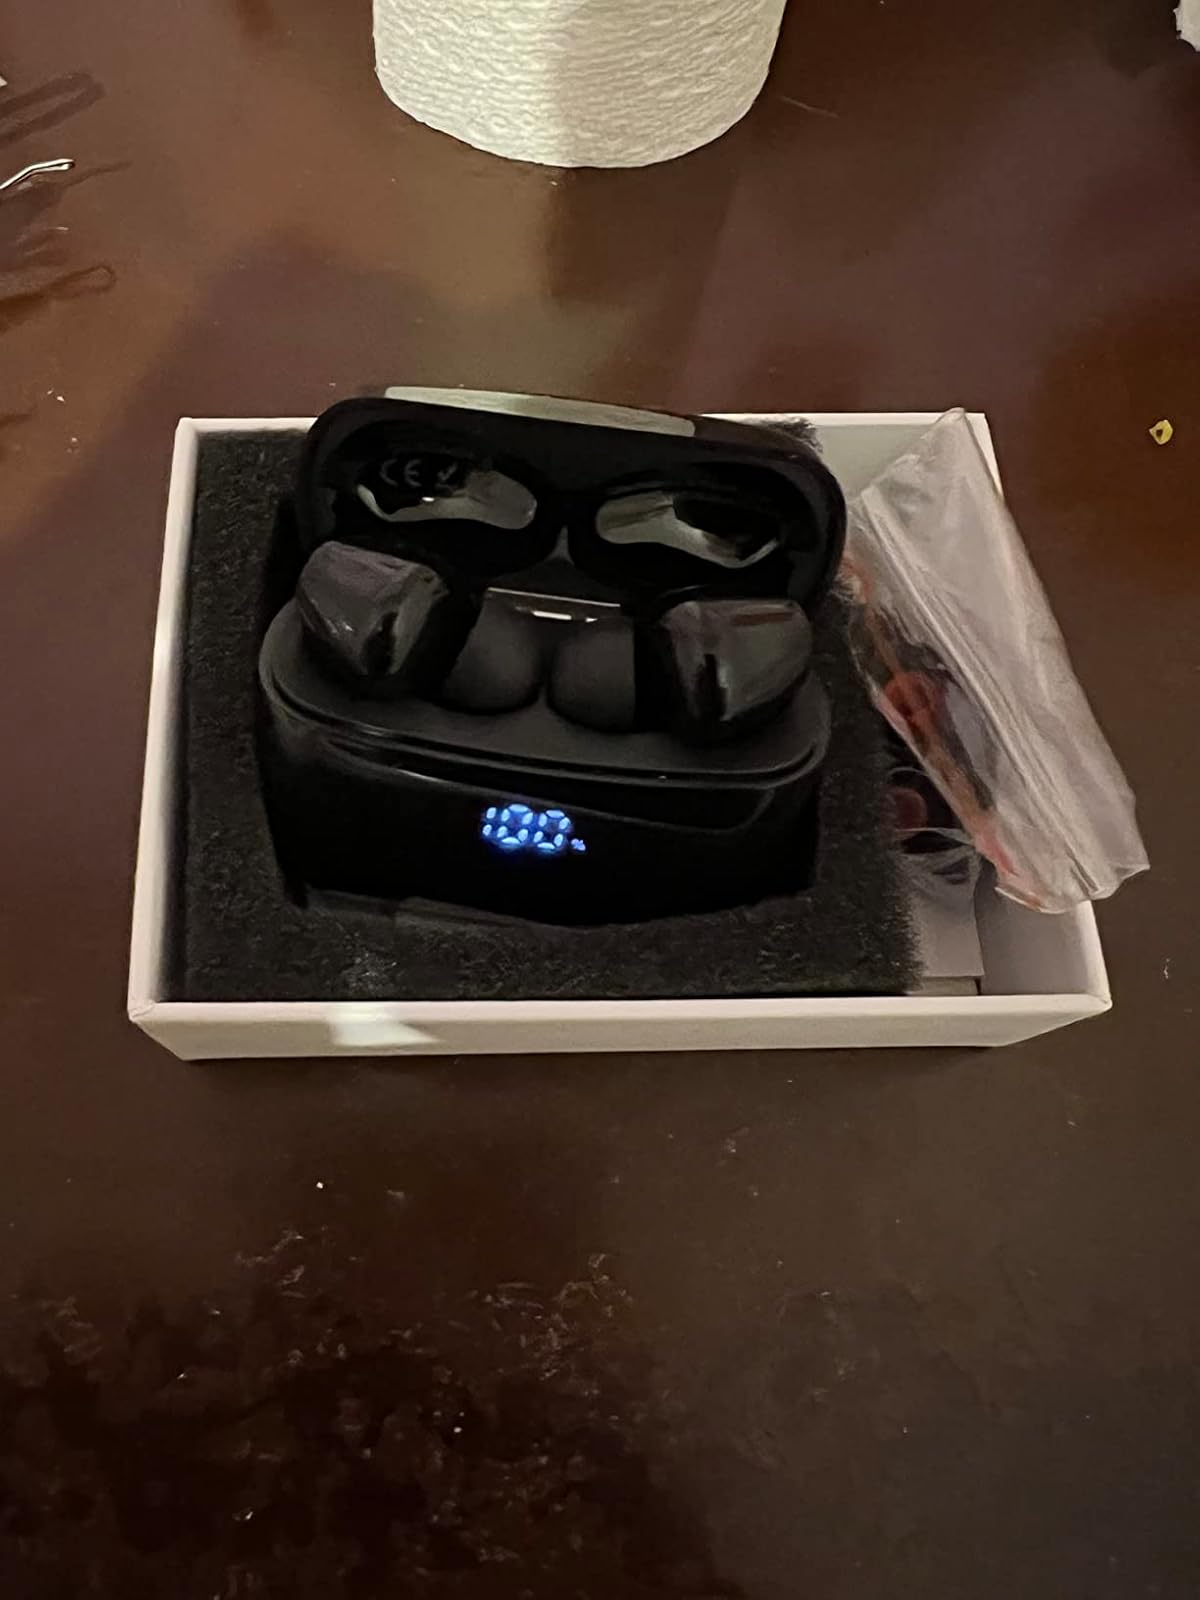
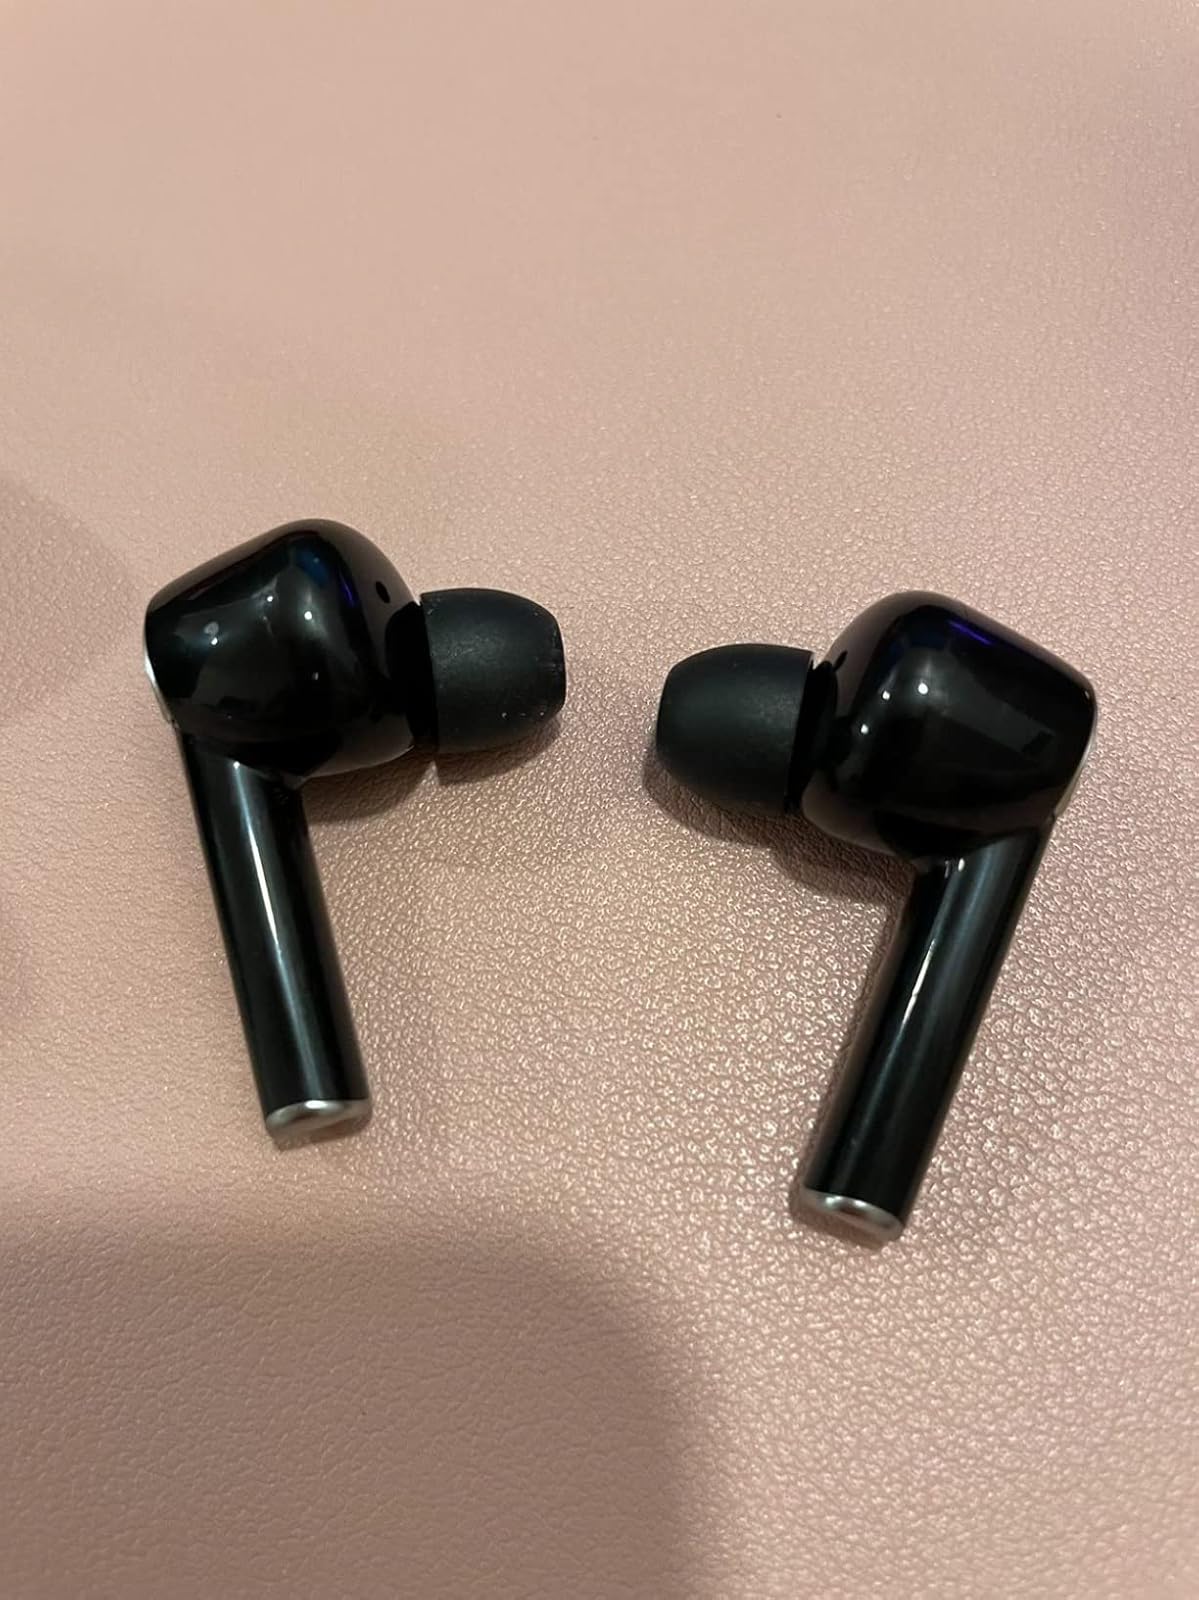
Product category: earbuds
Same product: yes